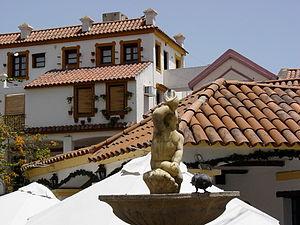
La province de La Rioja est une subdivision de l'Argentine située au nord-ouest du pays. Elle est limitée au nord-ouest par le Chili, à l'ouest par la province de San Juan, au sud par la province de San Luis à l'est par la province de Córdoba et au nord par la province de Catamarca.